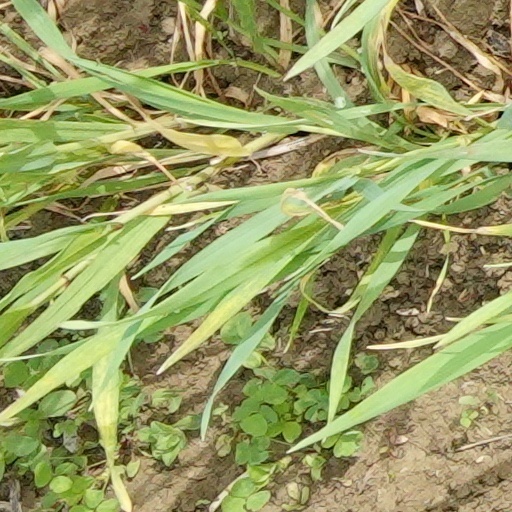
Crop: wheat